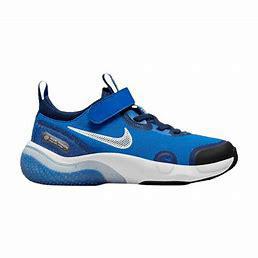
Brand: Nike
Model: Explor Next Nature